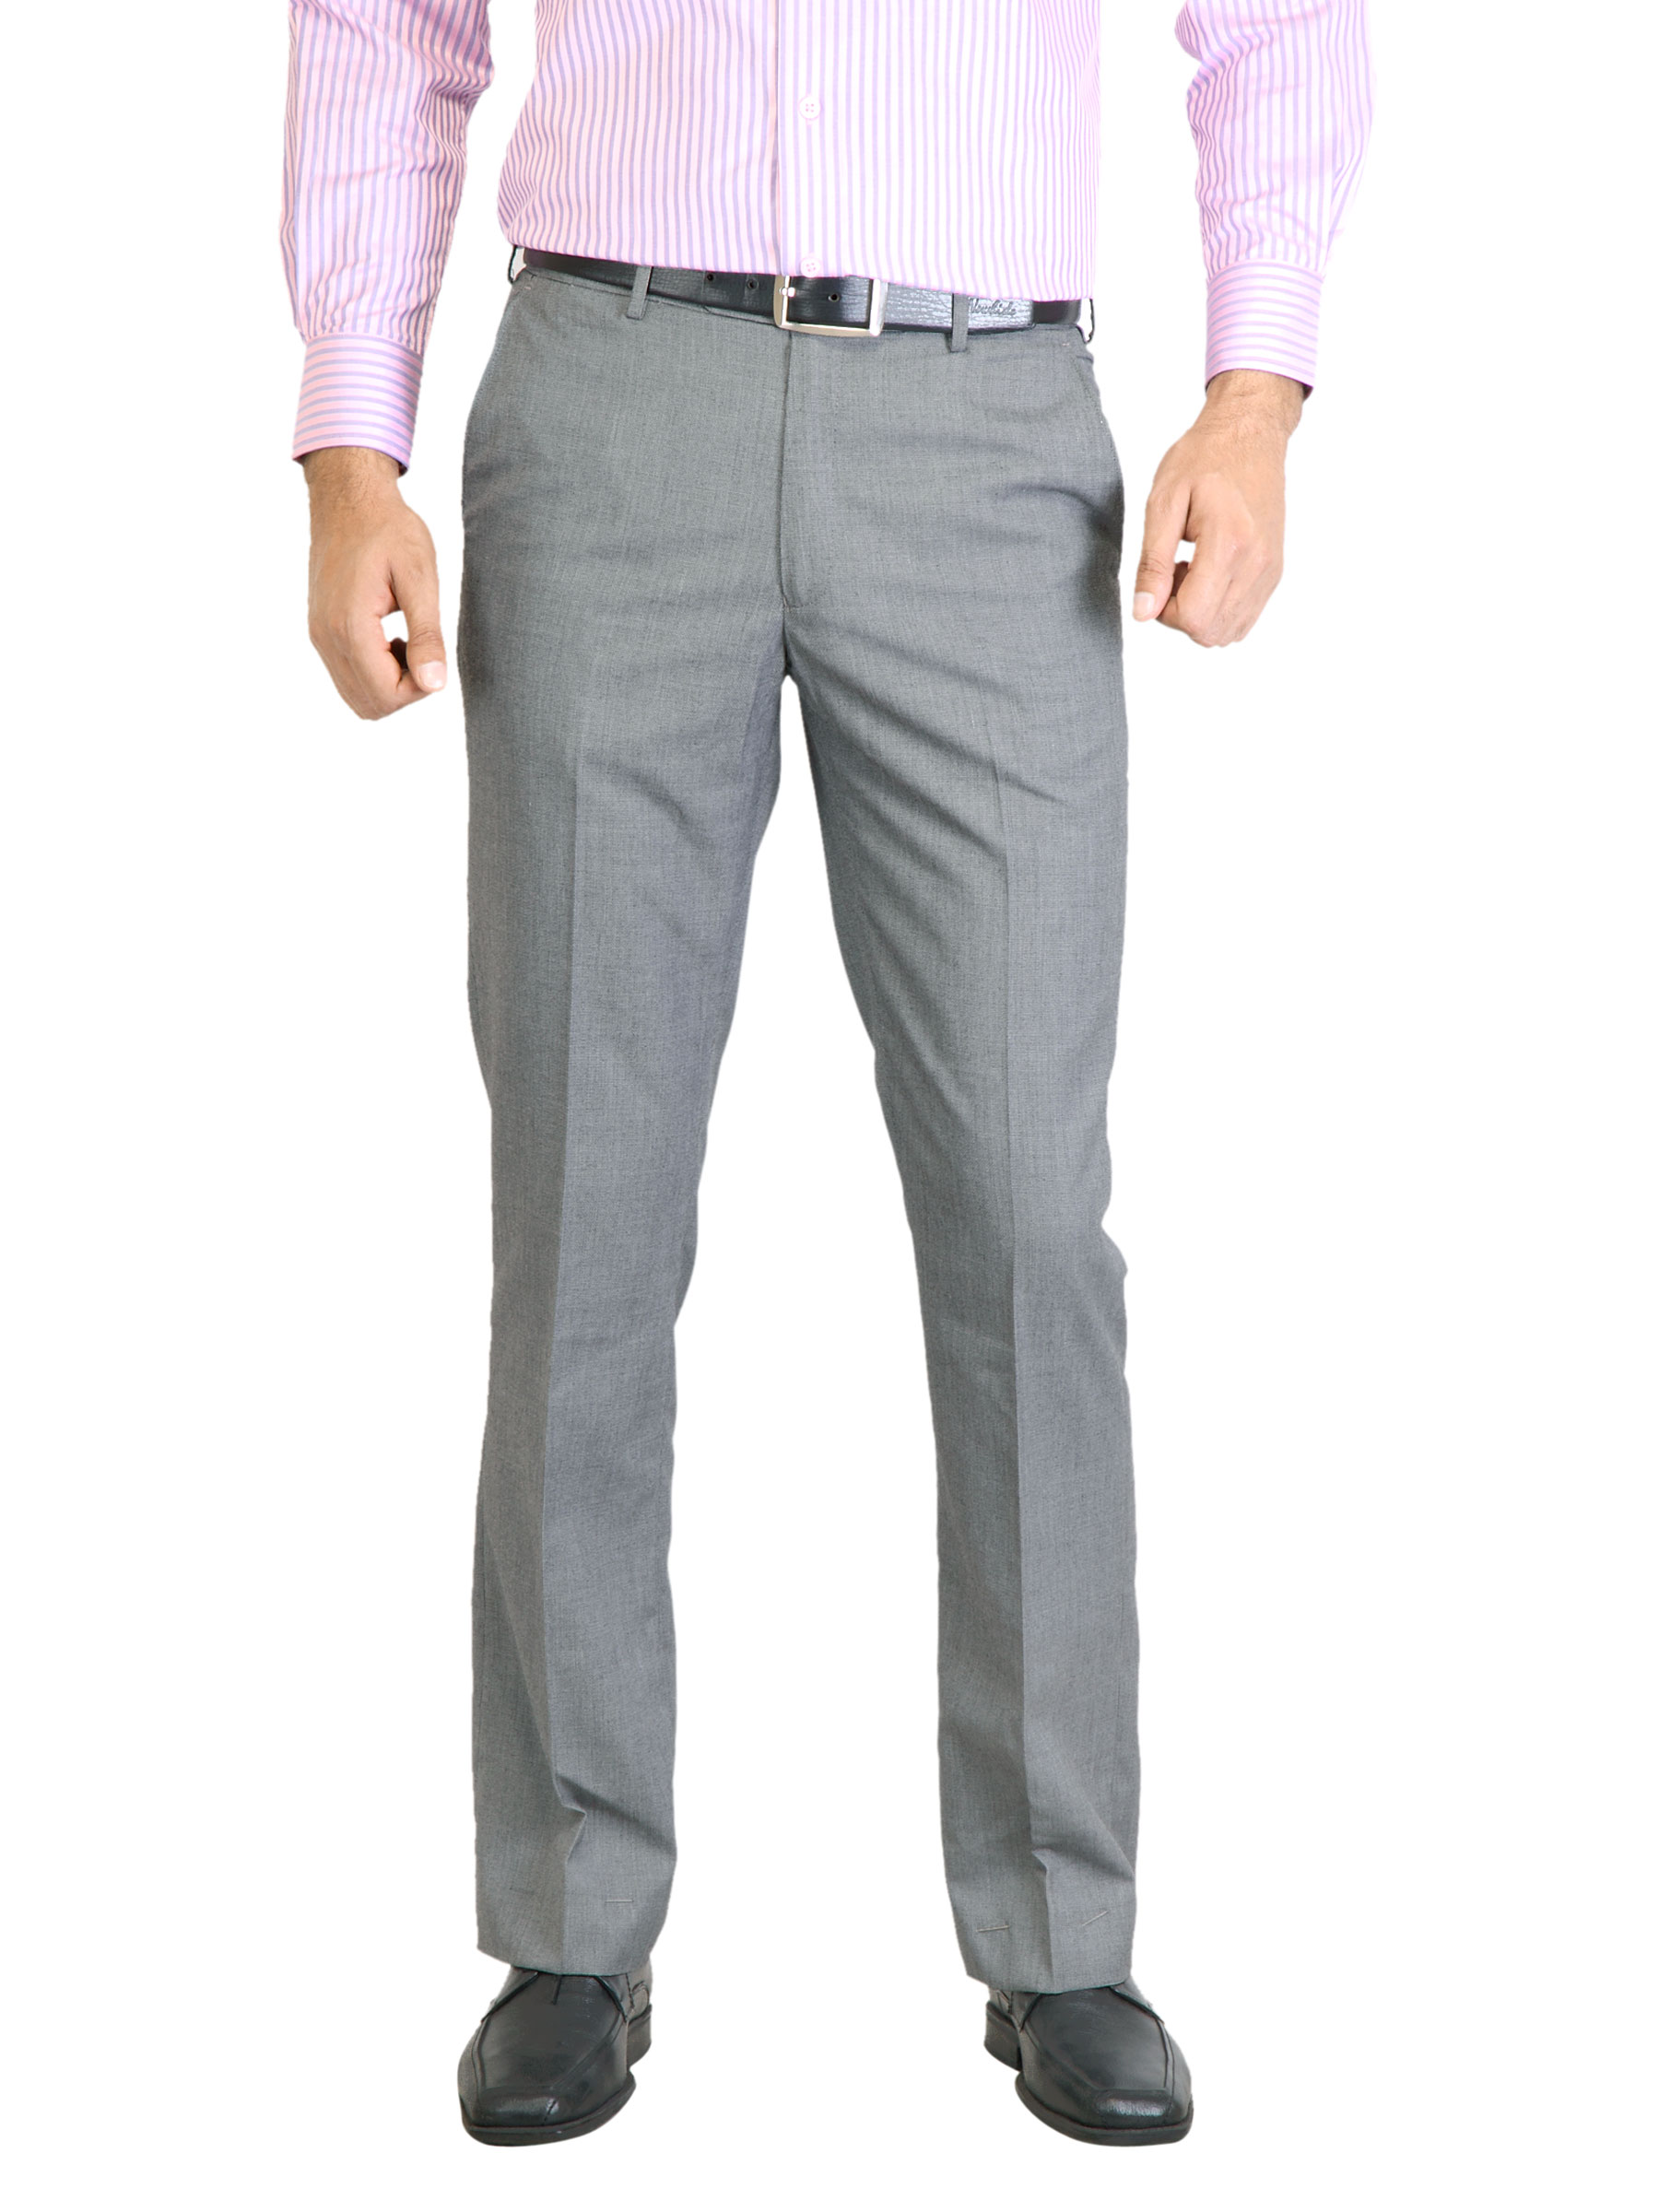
Peter England Men Solid Grey Trouser
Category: Apparel / Bottomwear / Trousers
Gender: Men
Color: Grey
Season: Fall 2011
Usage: Formal